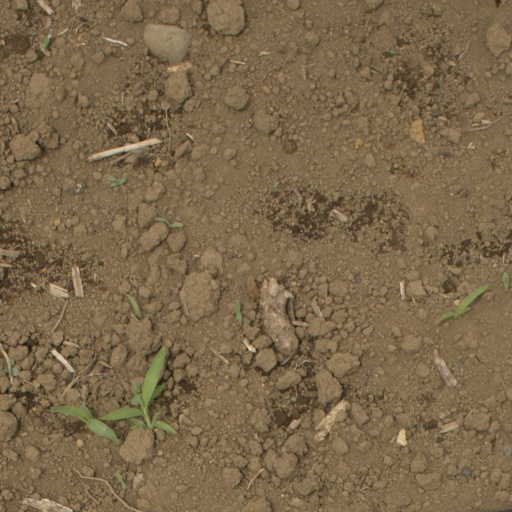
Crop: Jerusalem artichoke